Blackburn Baffin

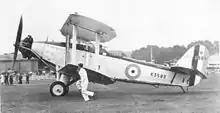
A Baffin, 1934

During early 1933, Specification 4/33 was written up around the aircraft for it to serve as a short-term replacement for the FAA's Ripons. An initial order was issued to Blackburn for a pair of pre-production aircraft, which were speedily constructed. In April, acceptance trials at Martlesham Heath had commenced with the first pre-production aircraft, while the second remained at Brought for trials installation. Sea trials were later performed onboard the aircraft carrier HMS "Courageous"; on 2 February 1934, the first catapult-assisted takeoff was performed at RAE Farnborough. During September 1933, it was announced that the Air Ministry had approved the name "Baffin".